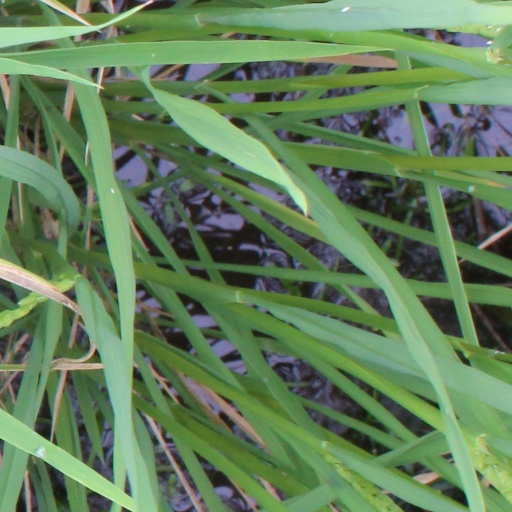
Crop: rice